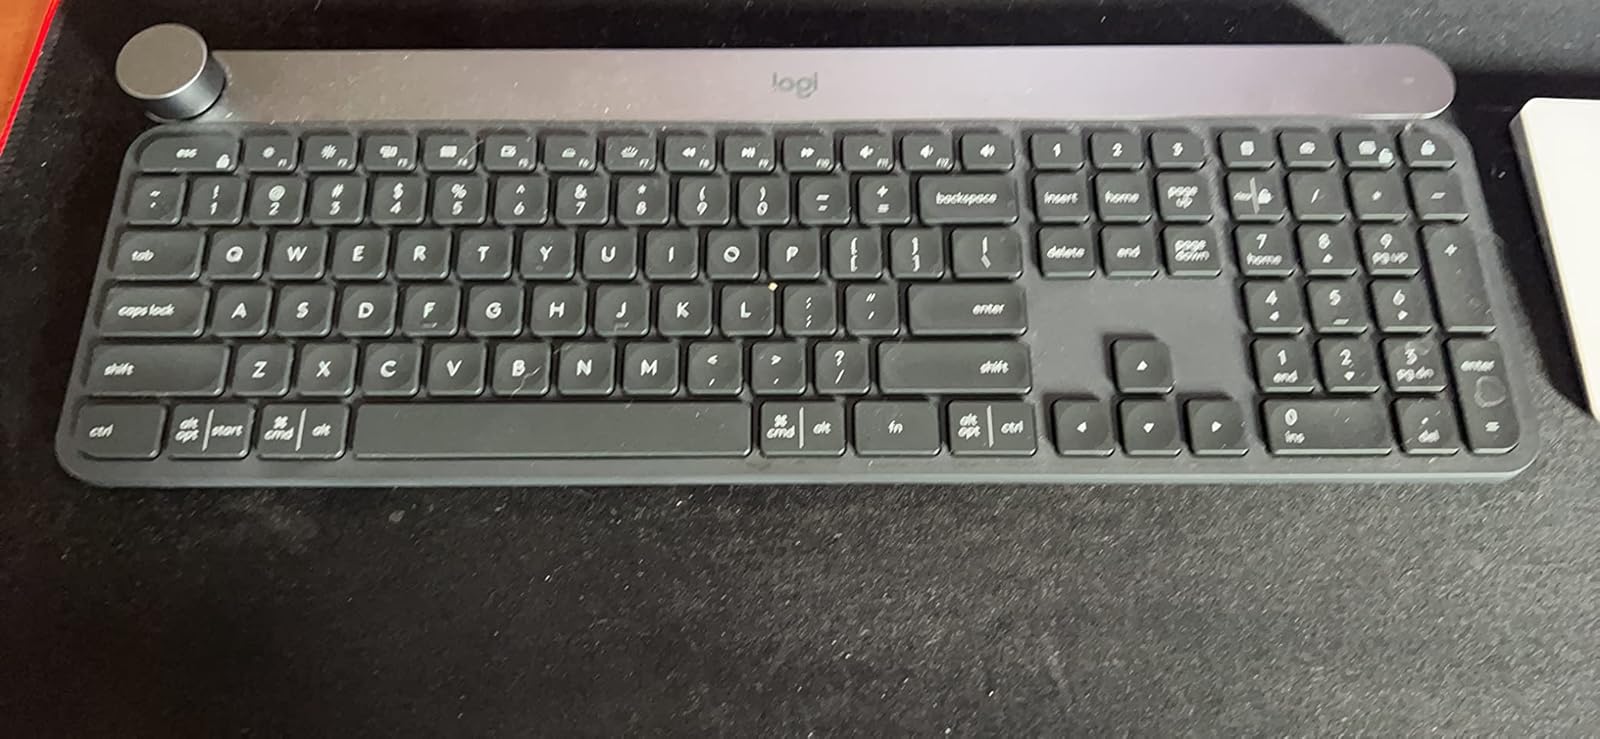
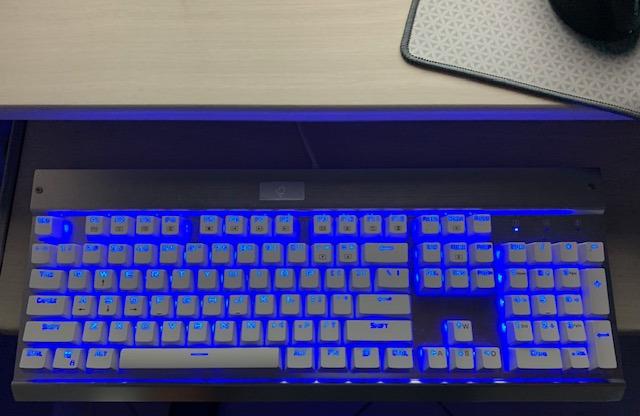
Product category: keyboard
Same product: no